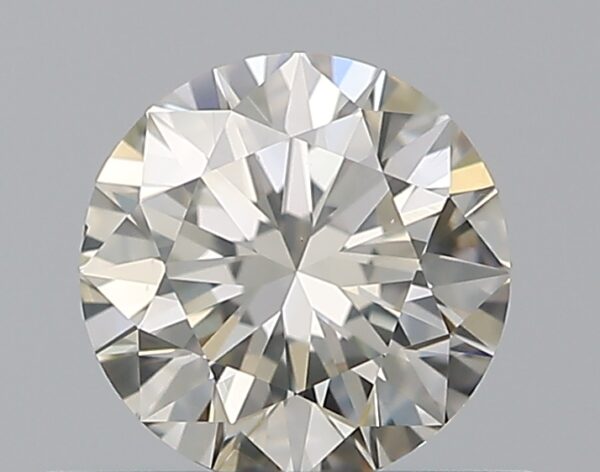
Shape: round
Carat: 0.5
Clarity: SI1
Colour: L
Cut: EX
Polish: EX
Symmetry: VG
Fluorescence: F
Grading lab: GIA
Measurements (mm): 5.03 x 5.09 x 3.16